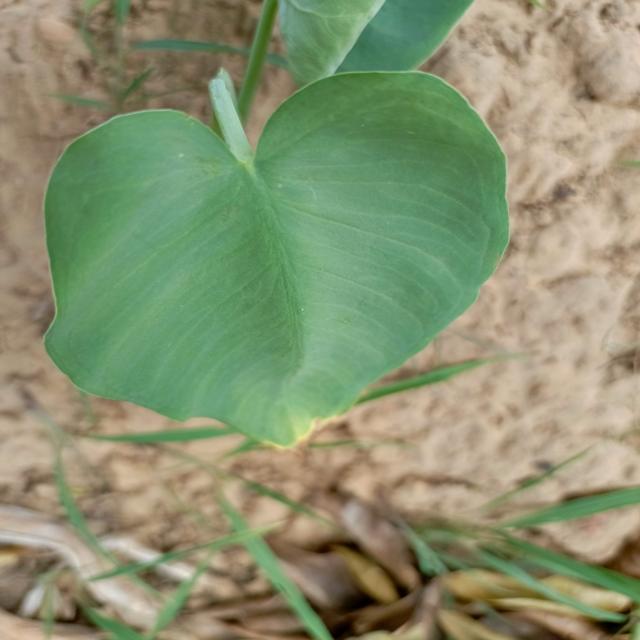
Label: Healthy